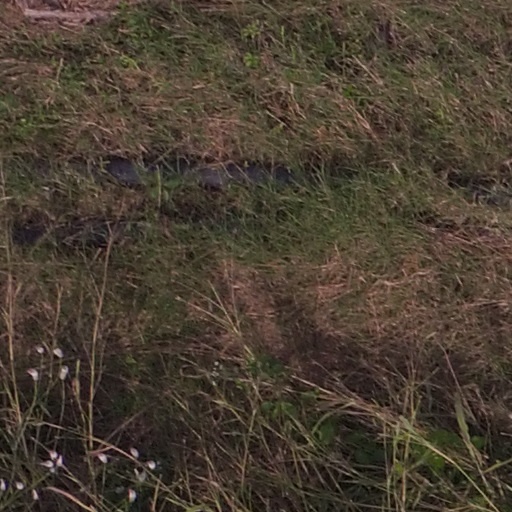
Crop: maize; corn